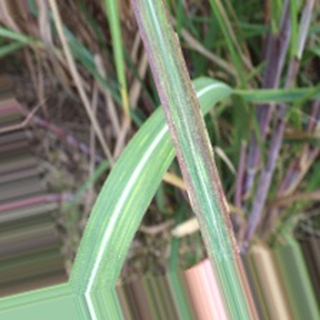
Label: sugarcane_bacterial_blight